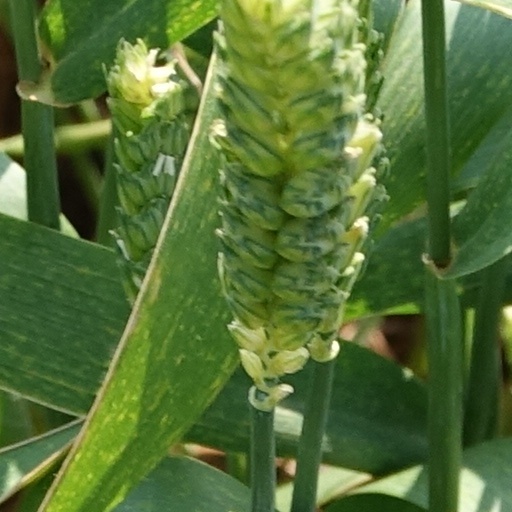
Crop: wheat